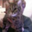
Label: cat